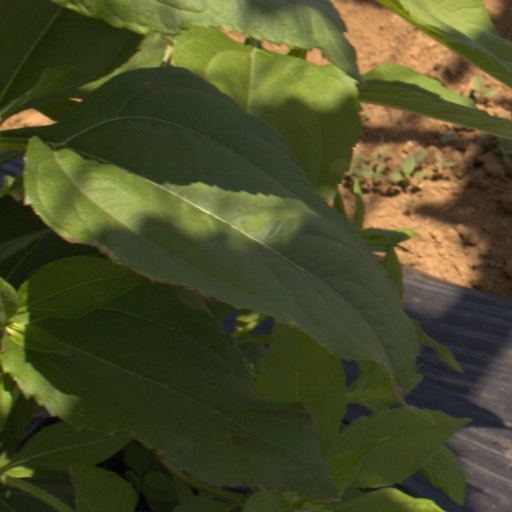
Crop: Jerusalem artichoke